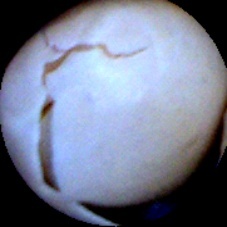
Label: Skin-damaged